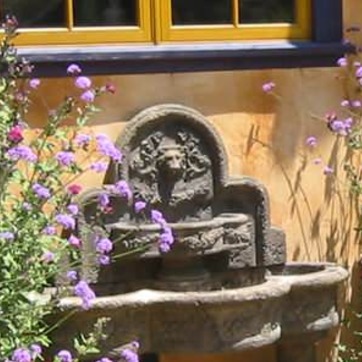
Material: stone